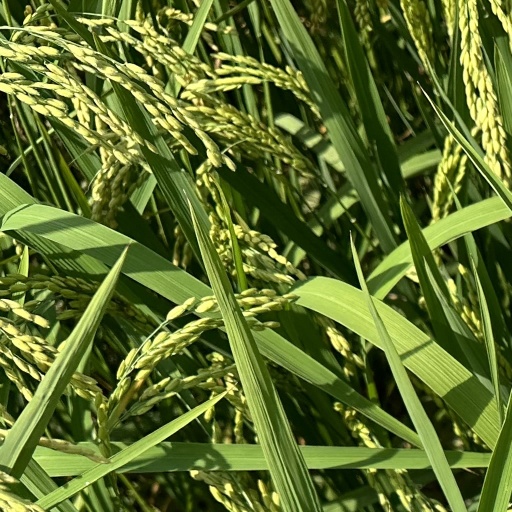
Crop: rice